Tripuri culture

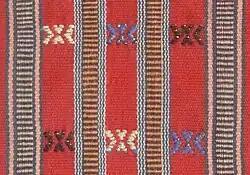
A pattern of rigwnai worn by the Debbarmas.

Tripuris have their own traditional dress, similar in style to that of other North-East Indian peoples. It is, however, different in pattern and design. The clothing for the lower half of the body is called "rignai" in Tripuri and for the upper half of the body the clothing has two parts, the "risa" and "rikutu".